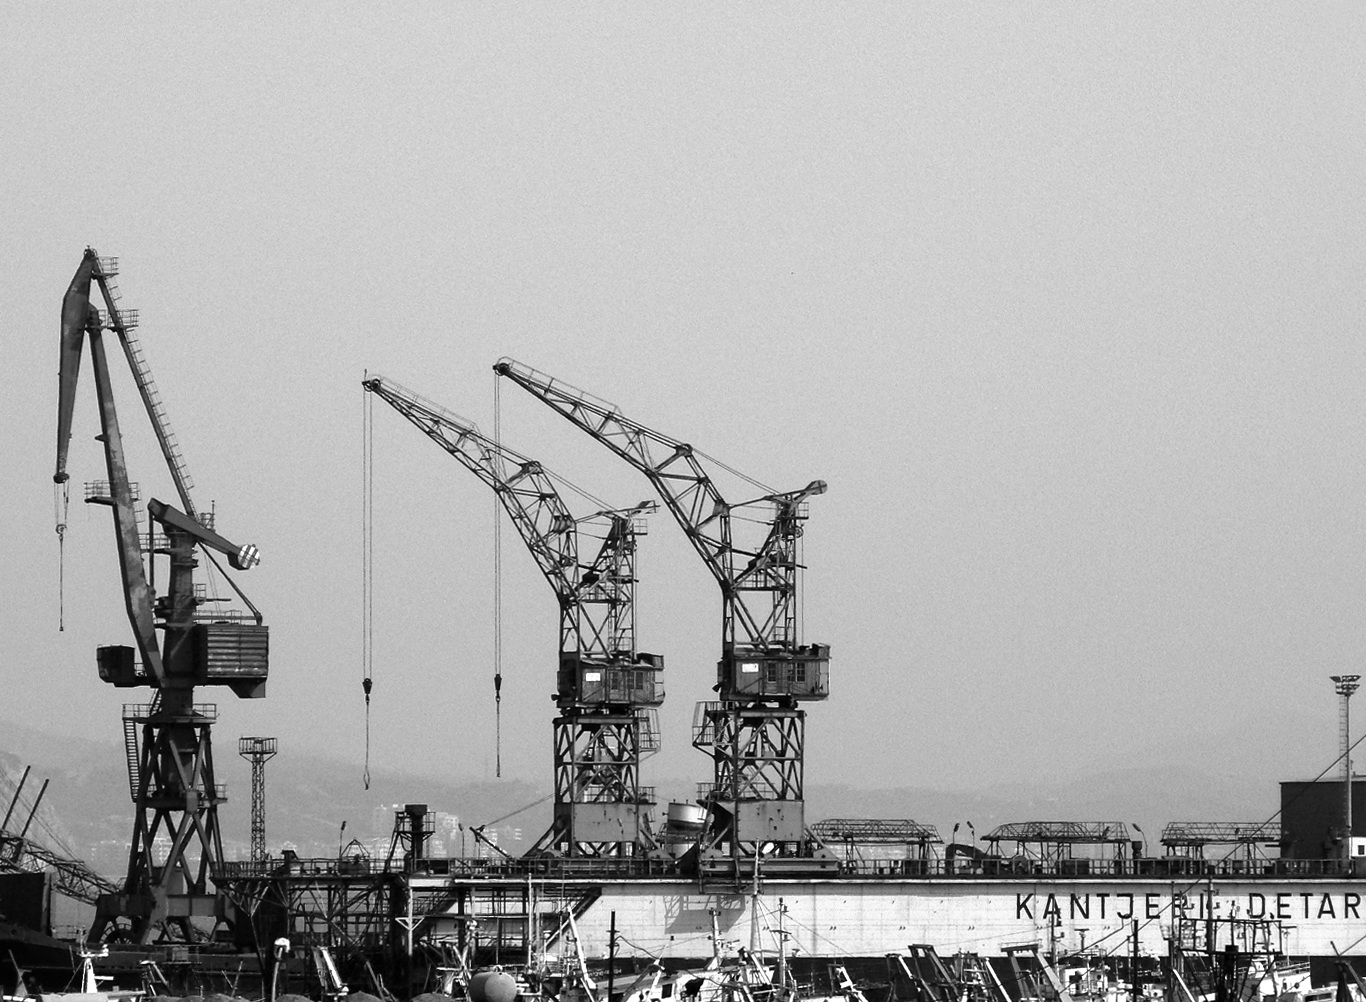
working, black and white, structure, building, steel, transport, construction, vehicle, equipment, metal, industrial, machinery, industry, port, monochrome, construction site, cranes, scaffolding, lifting, development, construction equipment, monochrome photography